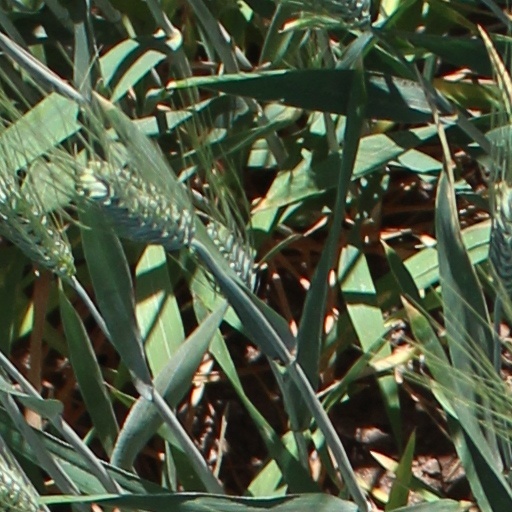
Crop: wheat